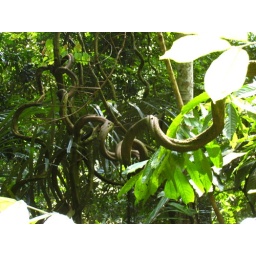
Cool tree in KL forest preserves